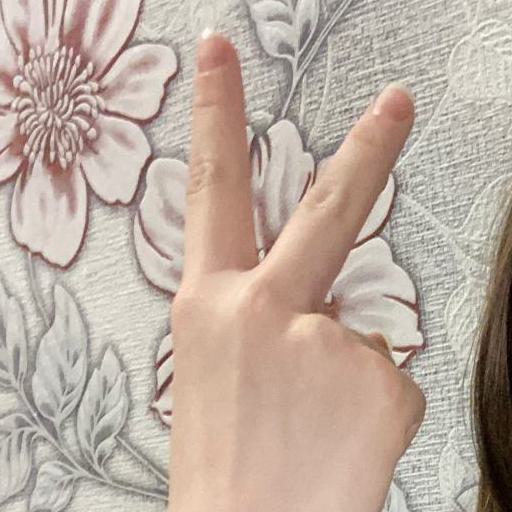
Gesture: peace_inverted